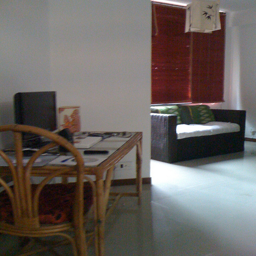
A couch sitting in a living room under a window.
A room with a table, a chair, a sofa and windows.
A room in a home that has a small table with one chair on the side and another piece of furniture in the next area.
a chair a table a black couch a monitor and a window
A room with a television on a table and a coach.